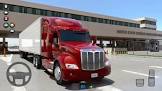
Vehicle type: Cars